Vernon, California

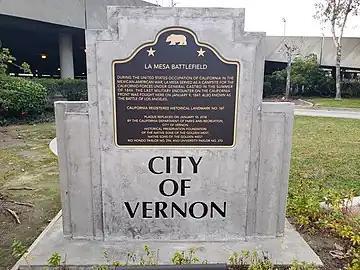
La Mesa Battlefield marker.

Leonis created an enticing attraction, leasing property to the founders of the city, for a baseball stadium, a 7,000-seat boxing arena, and the "world's longest bar", 100 feet long with thirty-seven bartenders. The Vernon Country Club was a popular night spot for young Hollywood for a time, especially during a brief window before national prohibition was instituted where Los Angeles was "dry" but Vernon still permitted the sale of alcohol. As industrialists from the East Coast traveled to Vernon for heavyweight matches, Leonis sold many of them on locating their West Coast factories in Vernon. By the 1930s, Owens-Illinois and Alcoa had facilities there, purchasing subsidized electricity from the new utility Vernon Light & Power.